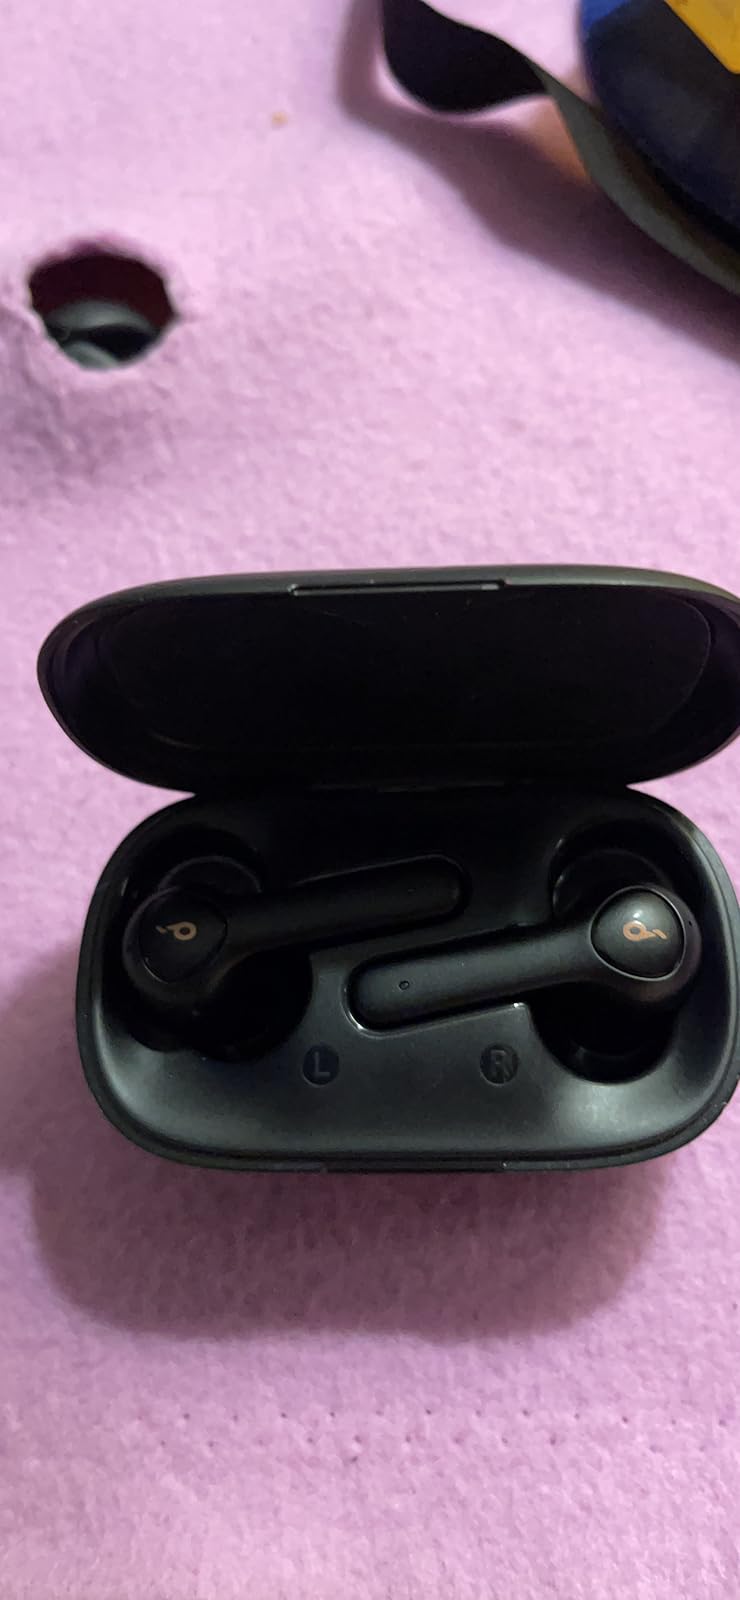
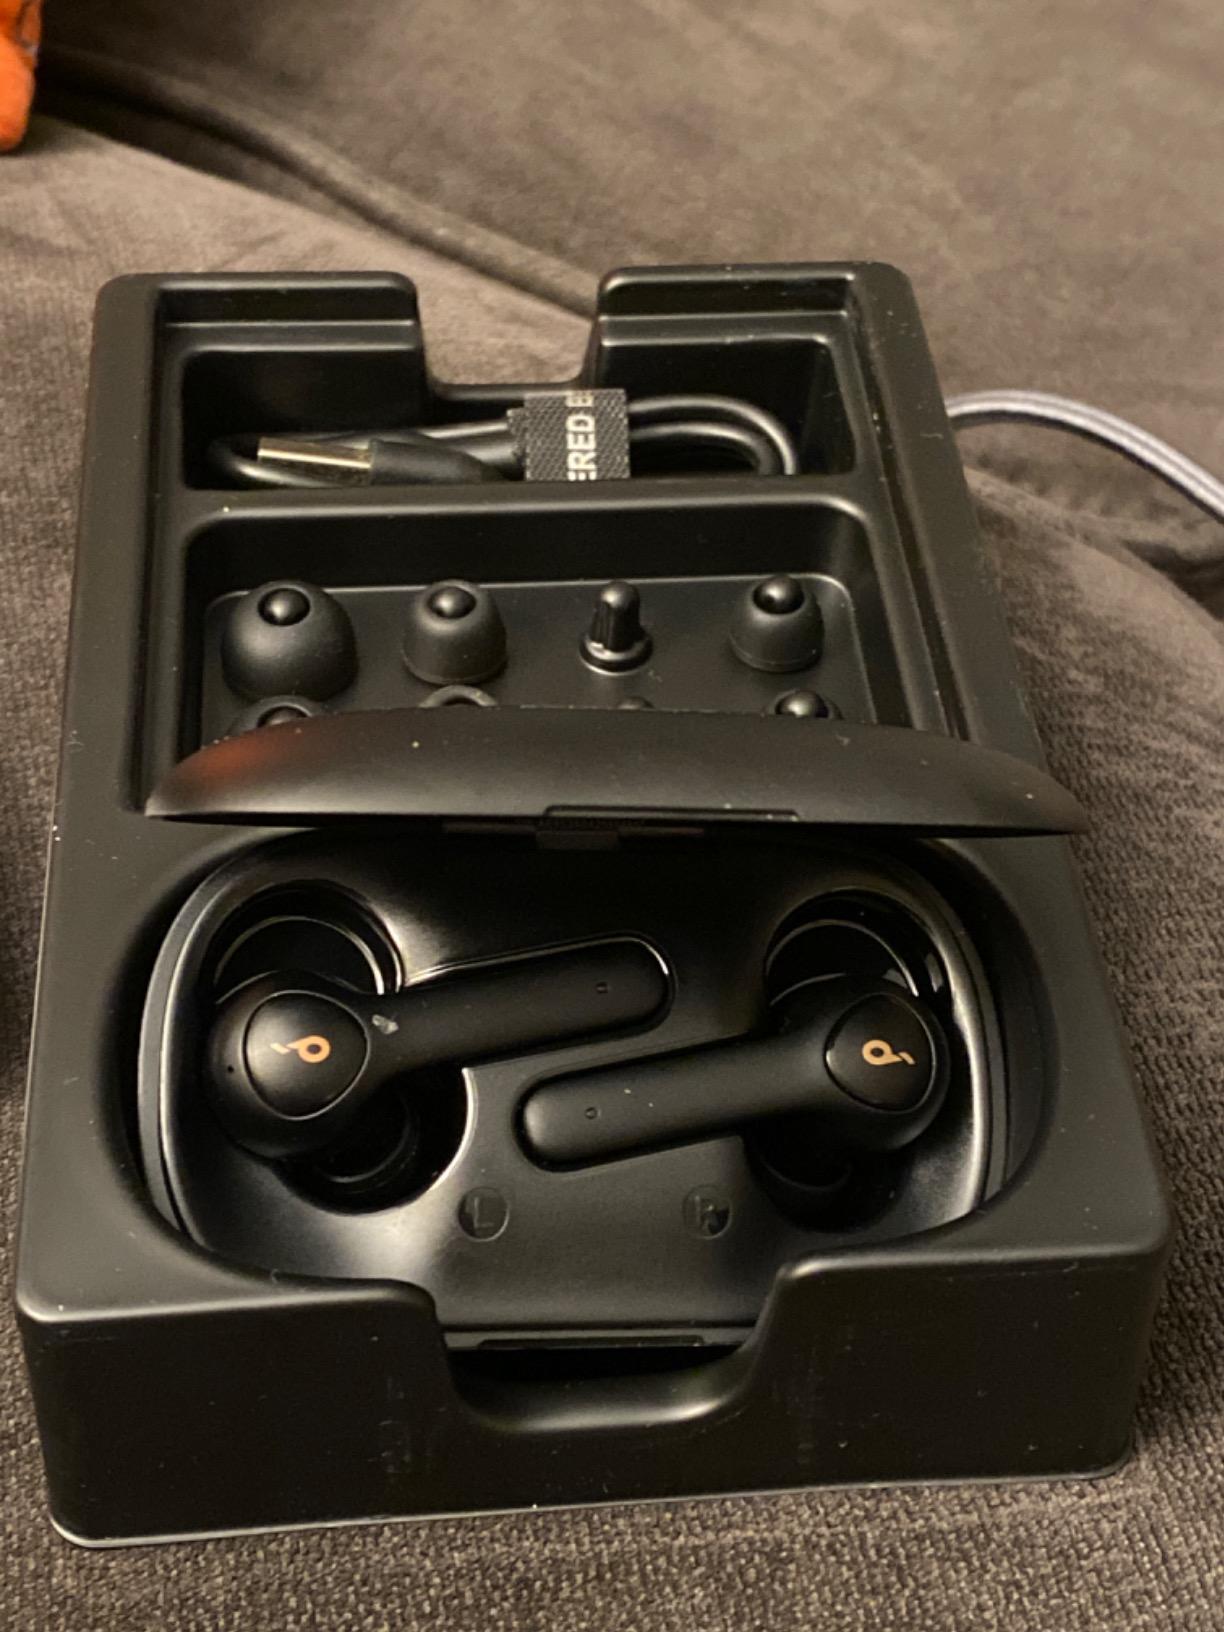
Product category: earbuds
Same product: yes